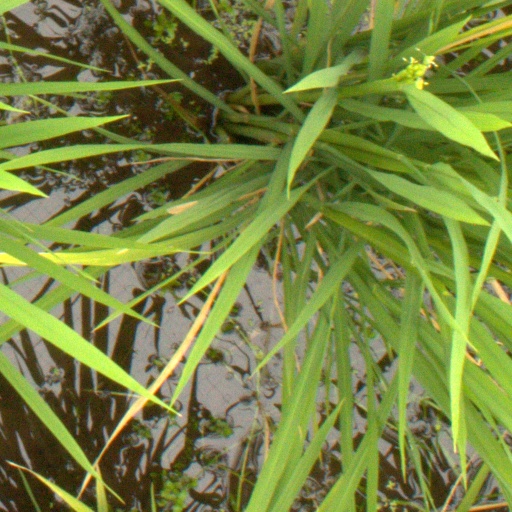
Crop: rice